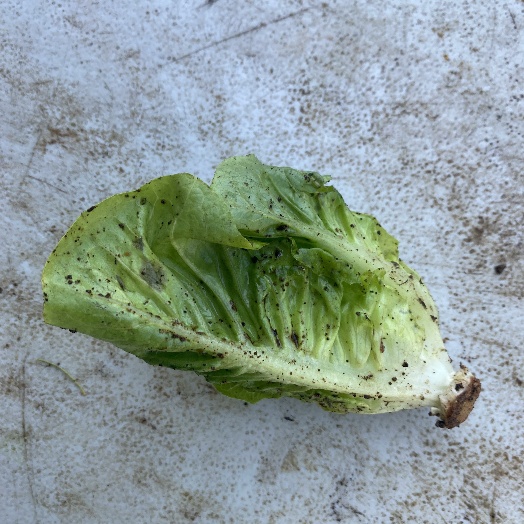
Label: Food Organics